Sabirabad (city)

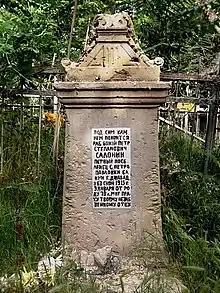
In Russian: On January 9, 1915, Pyotr Stepanovich Solonin, the first inhabitant of the village of Petropavlovka (now Sabirabad city), Javad uyezd of Baku province, was buried under this stone at the age of 78.

Petropavlovka was part of the Javad area (gaza) of the Baku Governorate. In 1901, there were only 87 farms in the area, and in 1907 the number of Russian villages in those areas was 13. In 1913, there was a cotton-cleaning plant, and two industrial enterprises-mills were put into operation. On May 1, 1920, Petropavlovsk became the local state power body of the Revolutionary Committee of the Djevatskoye Uyezd, after Azerbaijan once again came under Russian control following the Soviet offensive that absorbed the Azerbaijan Democratic Republic. From May 1, 1921, to April 8, 1929, Sabirabad region operated as the Petropavlovsk district of Djevatskoye Uyezd . On April 8, 1929, by the decision of the VI All-Azerbaijani Soviet Congress, it was called the Petropavlovsk district of Mugan district. On August 8, 1930, according to the Central Executive Committee's decision # 476, the district system was abolished and Petropavlovsk became an independent region. Almost a year later, on October 7, 1931, by the Decree of the Central Executive Committee of Azerbaijan, Petropavlovsk was renamed after Azerbaijani poet Mirza Ali-Akbar Sabir, considered the founder of public satire in Azerbaijani classical literature.